Kosta Koufos

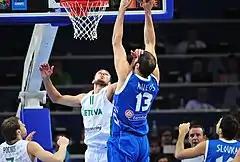
Koufos playing with Greece against Lithuania's Jonas Valančiūnas

In 2009, Koufos debuted with the senior Greek national basketball team, and he competed at the EuroBasket 2009, where he won a bronze medal. During the EuroBasket 2009 tournament, he averaged 5.6 points and 3.0 rebounds per game. He also played at the EuroBasket 2011, where he averaged 8.7 points and 3.7 rebounds per game. Koufos also competed at the EuroBasket 2015, where he had his best tournament with the senior Greek national basketball team, as he averaged 10 points and 6.6 rebounds per game, in 8 games played.